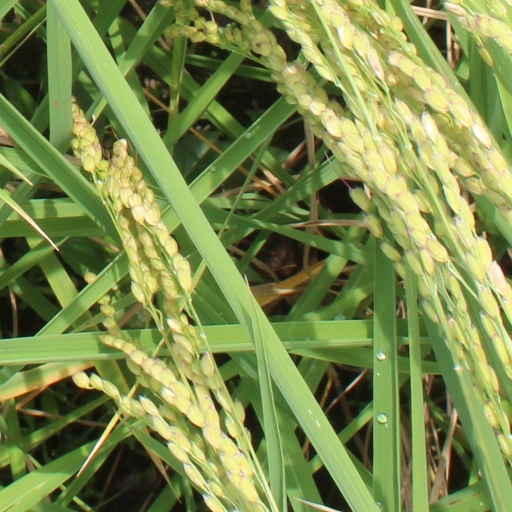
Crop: rice